Michael Shepley

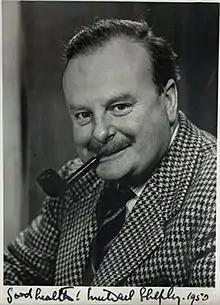
Publicity still, autographed 1950

Arthur Michael Shepley-Smith (29 September 1907 – 28 September 1961), known professionally as Michael Shepley, was a British actor, appearing in theatre, film and some television between 1929 and 1961.